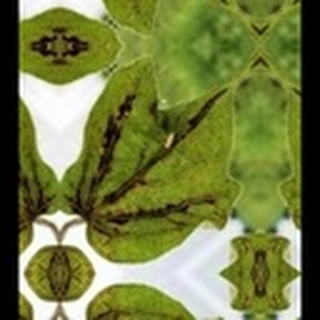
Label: cotton_bacterial_blight